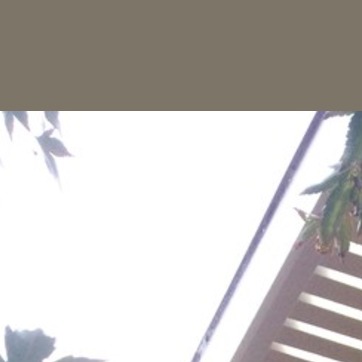
Material: sky